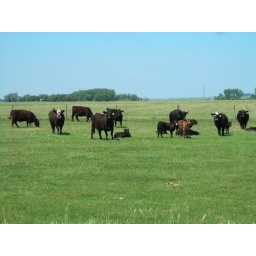
cows sitting in a field